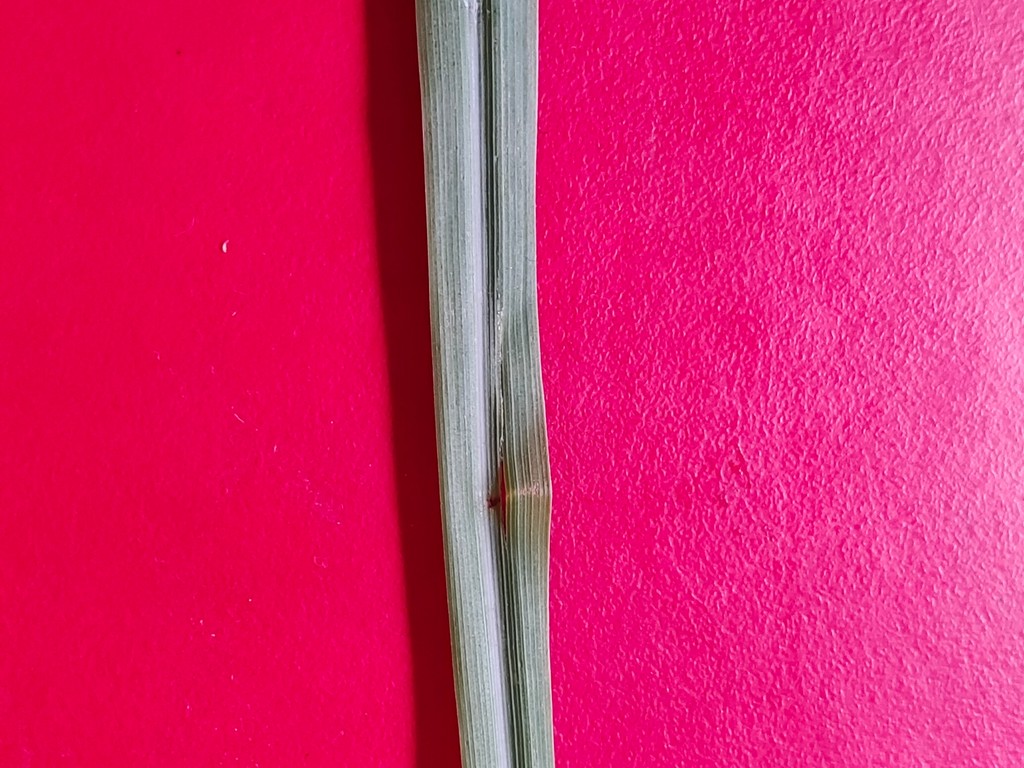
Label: Unhealthy